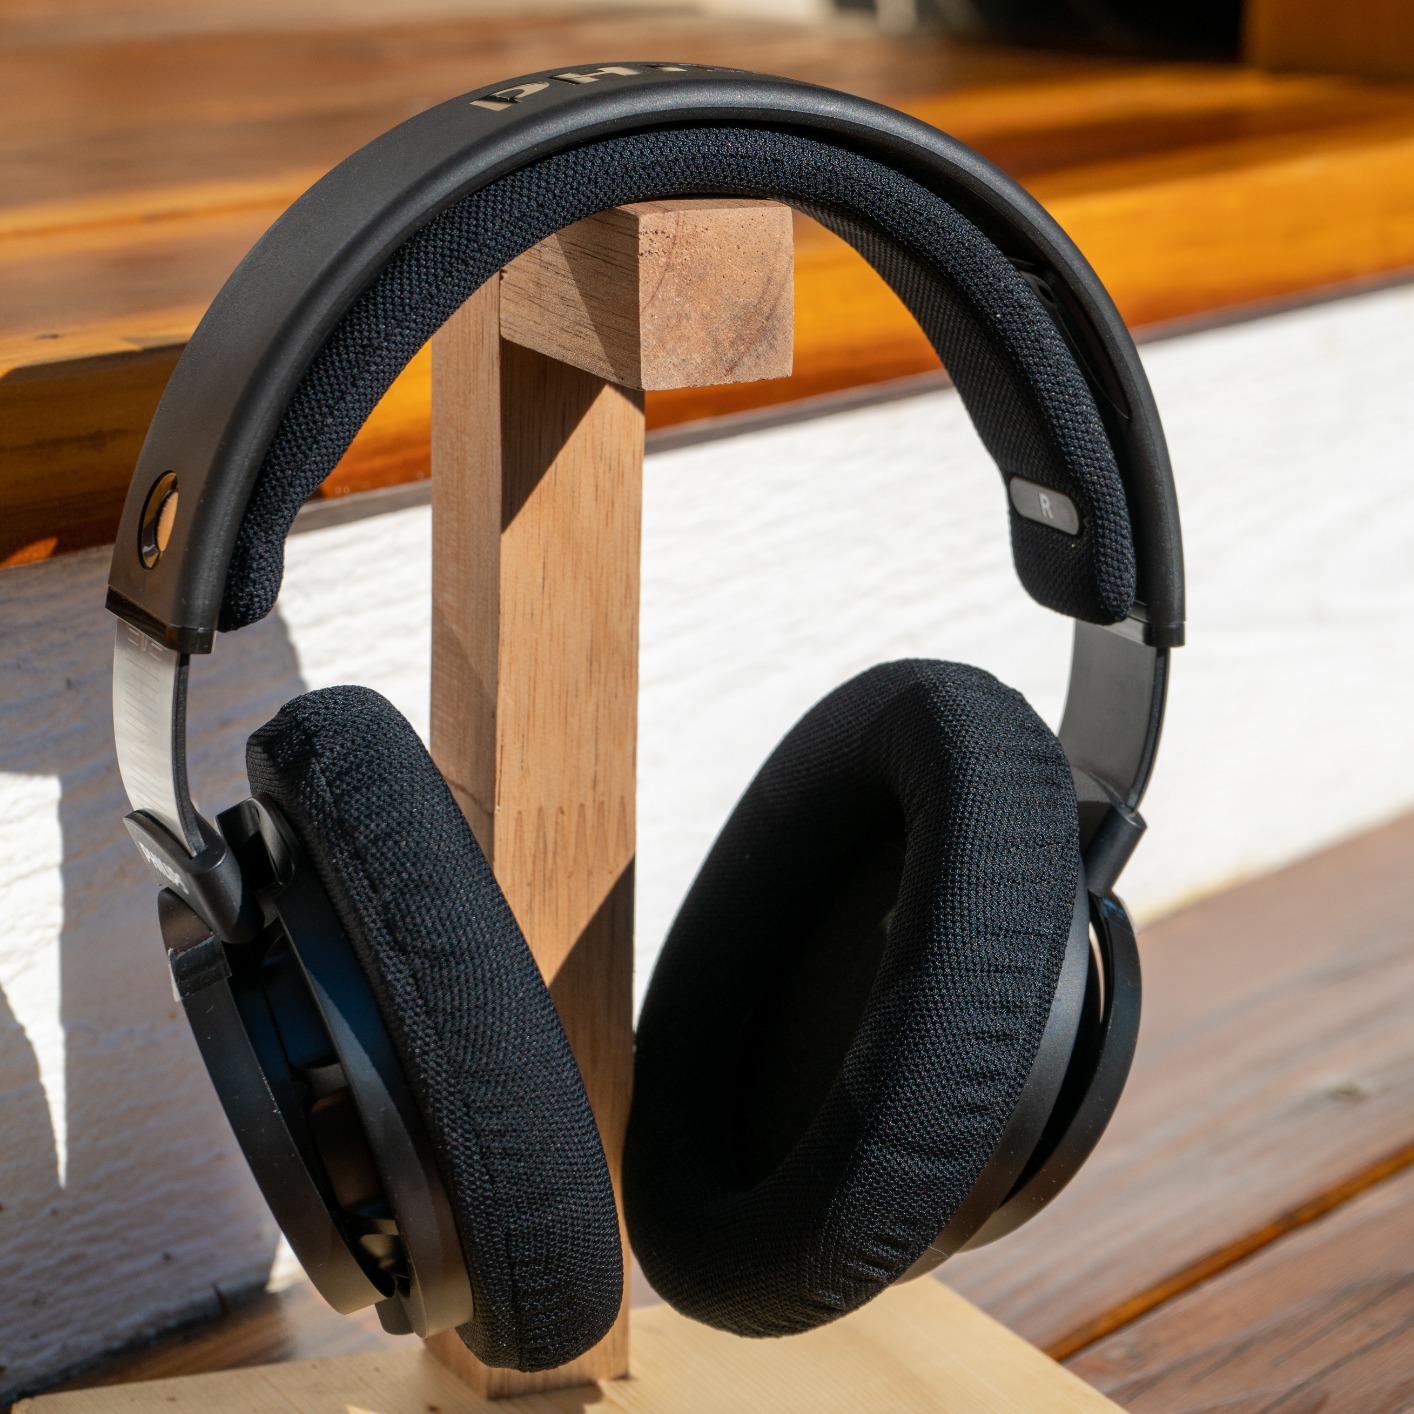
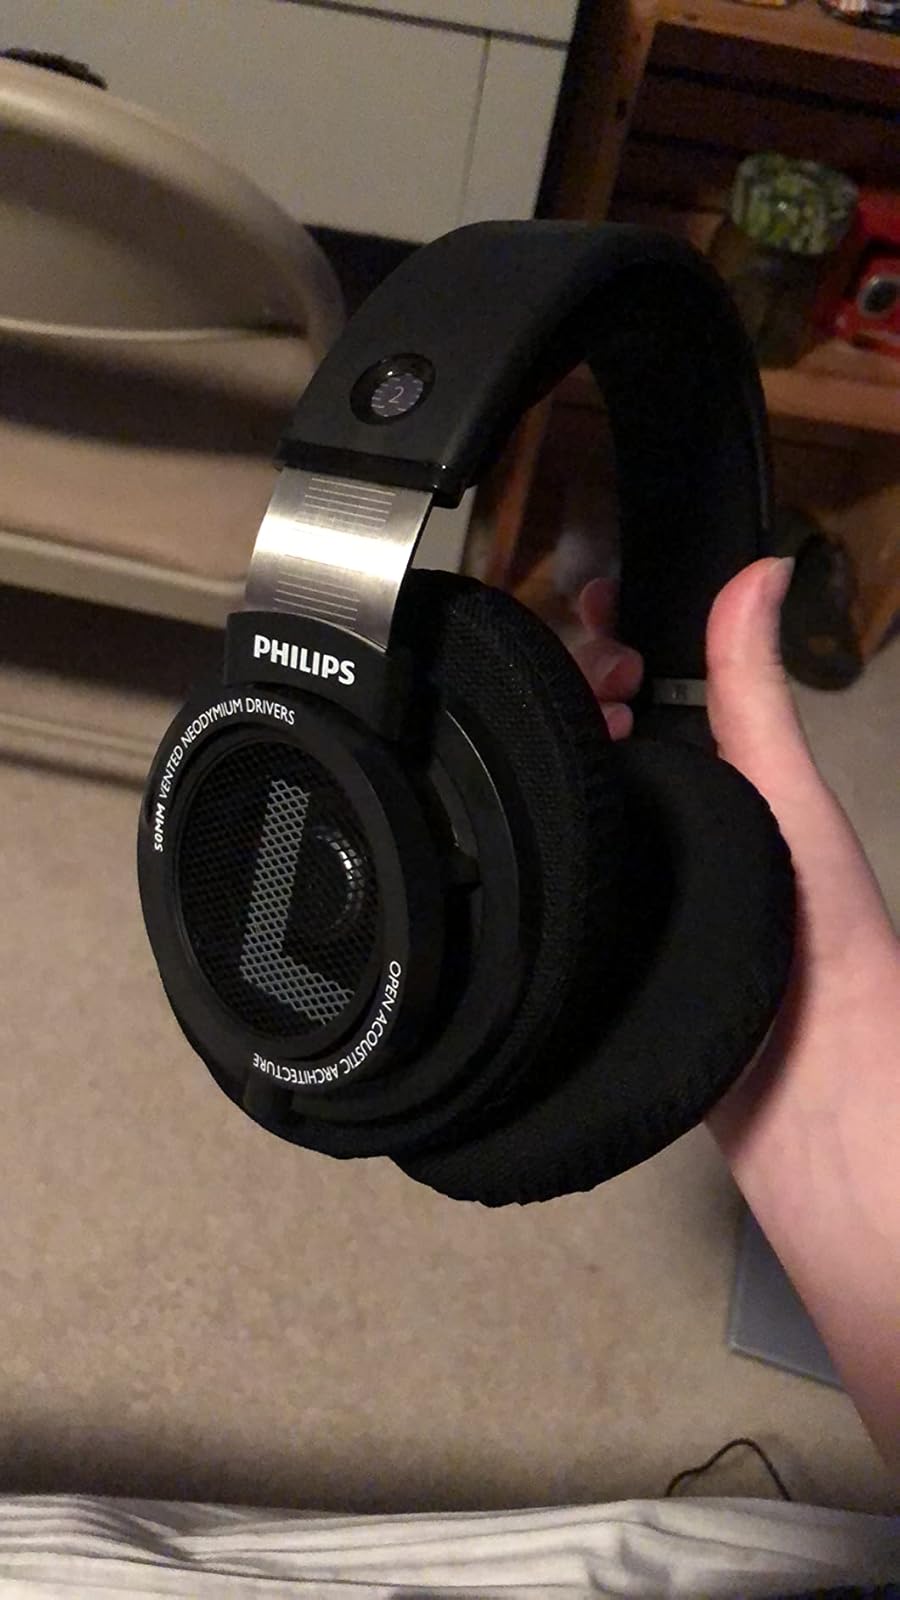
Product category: headphones
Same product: yes